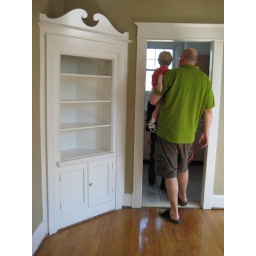
Possible house in the Hillcrest neighborhoodJoe walking through the small dining room (with a nice built in corner cabinet) into the kitchen.